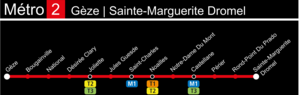
Réalisation des affichages des stations de la ligne affiché dans les stations de métros
La ligne 2 du métro de Marseille mesure 9,8 km. Ouverte en 1984 et étendue en 1986, 1987 et 2019, elle compte 13 stations entre Gèze et Sainte-Marguerite Dromel.